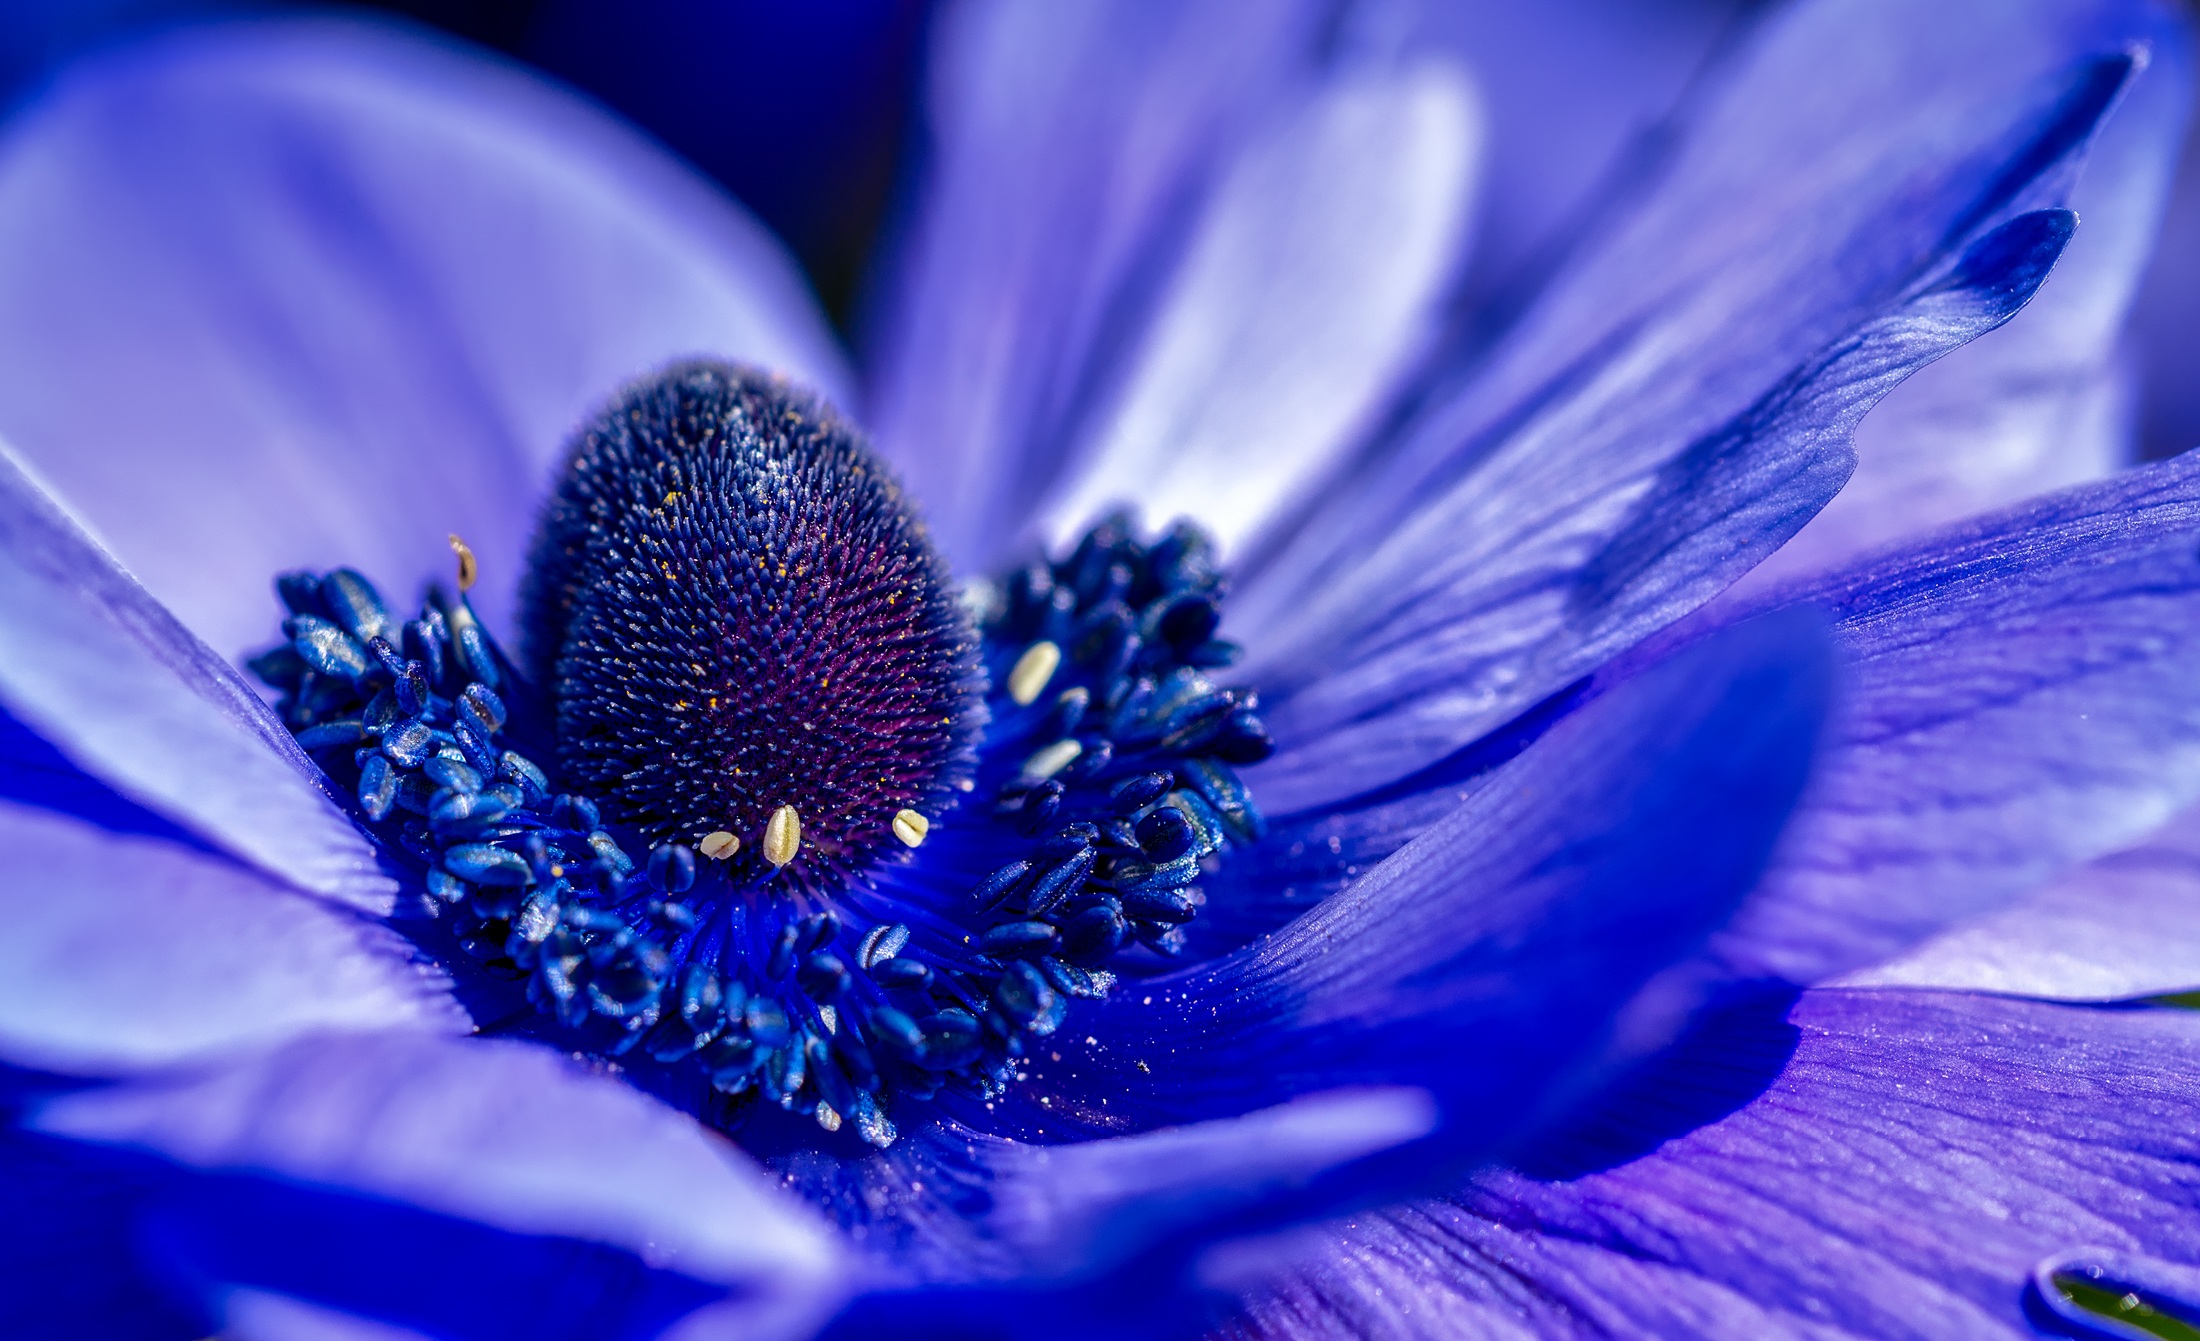
nature, blossom, plant, photography, flower, purple, petal, summer, pollen, spring, macro, blue, colorful, garden, closeup, seed pod, flora, wildflower, close up, outdoors, hdr, petals, beautiful, macro photography, flowering plant, land plant